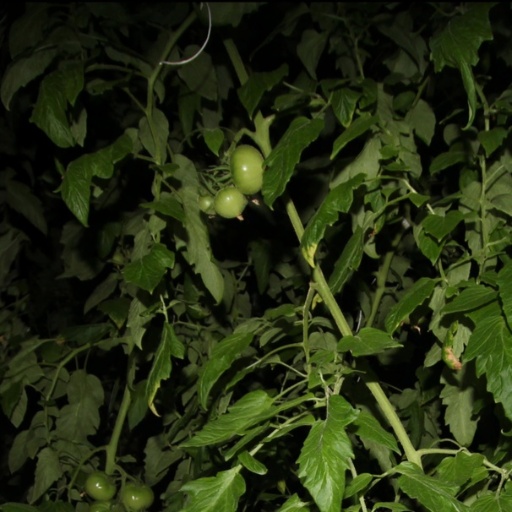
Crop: tomato